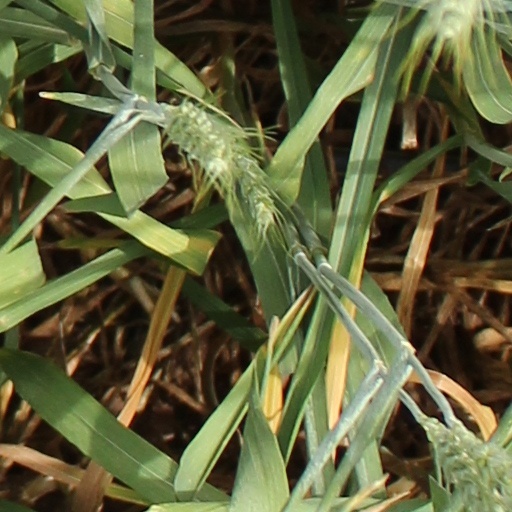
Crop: wheat